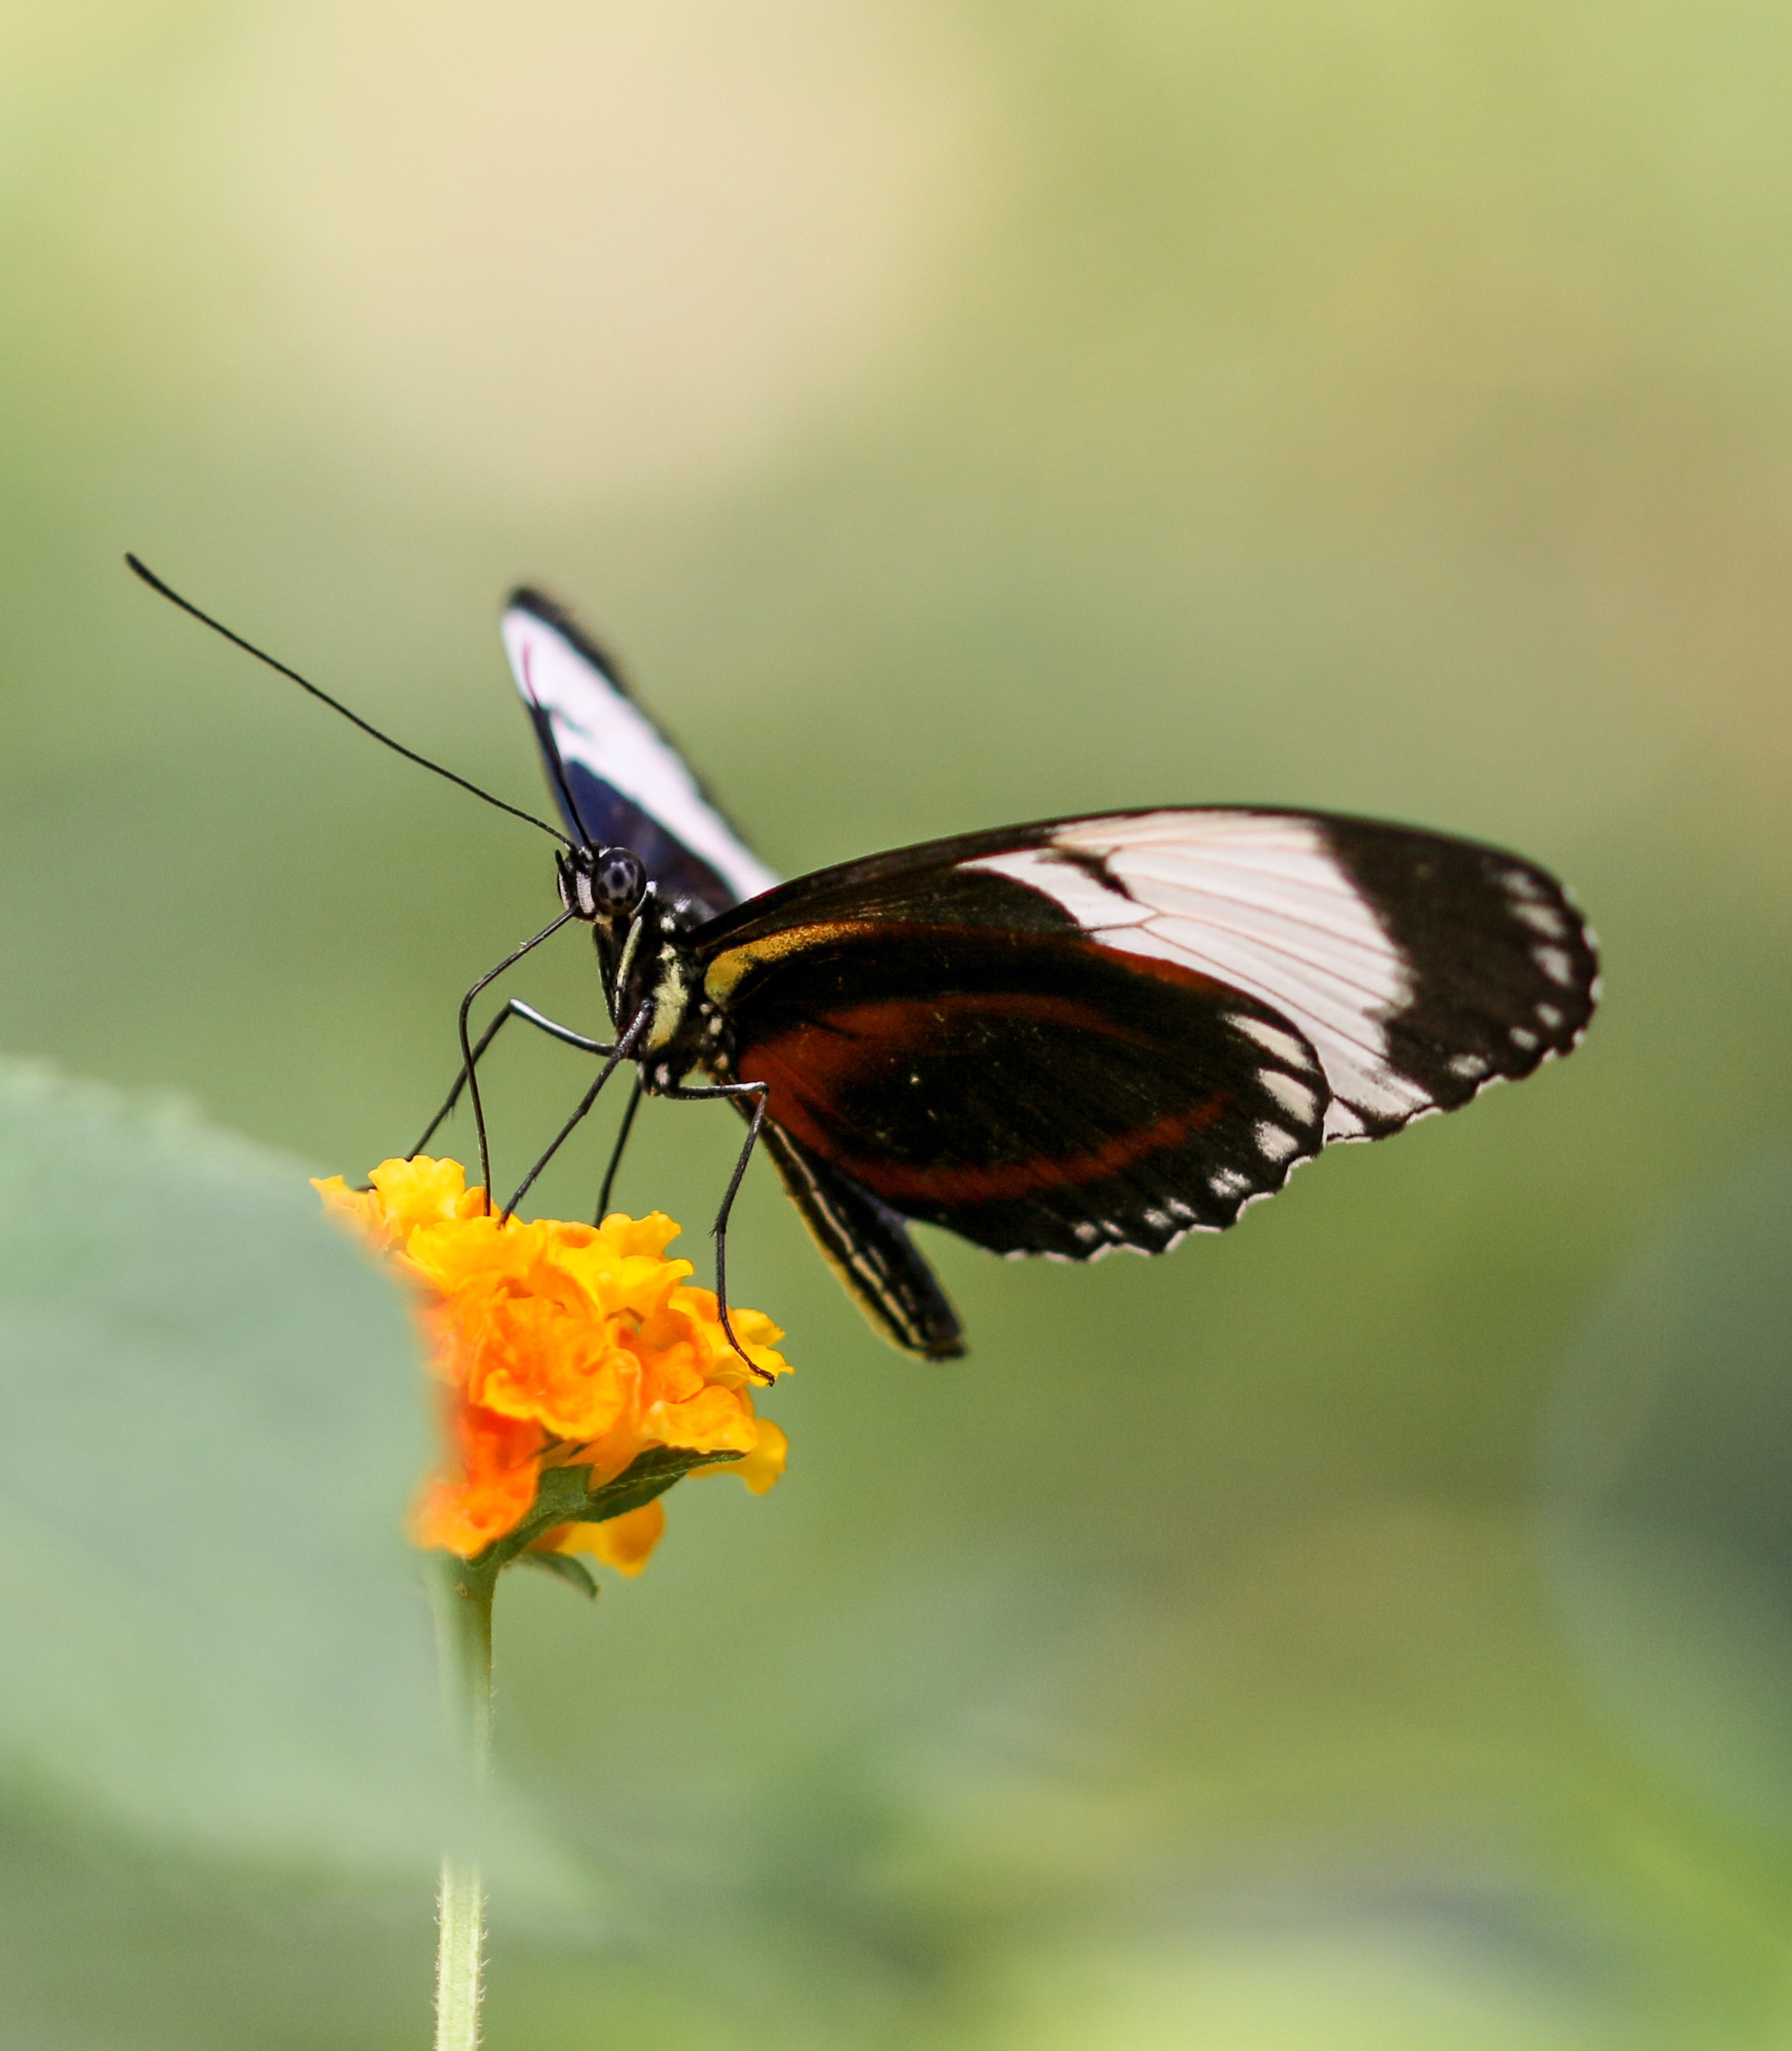
nature, blossom, wing, photography, leaf, flower, petal, bloom, fly, wildlife, insect, macro, butterfly, yellow, close, flora, fauna, invertebrate, close up, monarch butterfly, nectar, macro photography, arthropod, probe, pollinator, moths and butterflies, lycaenid, colias